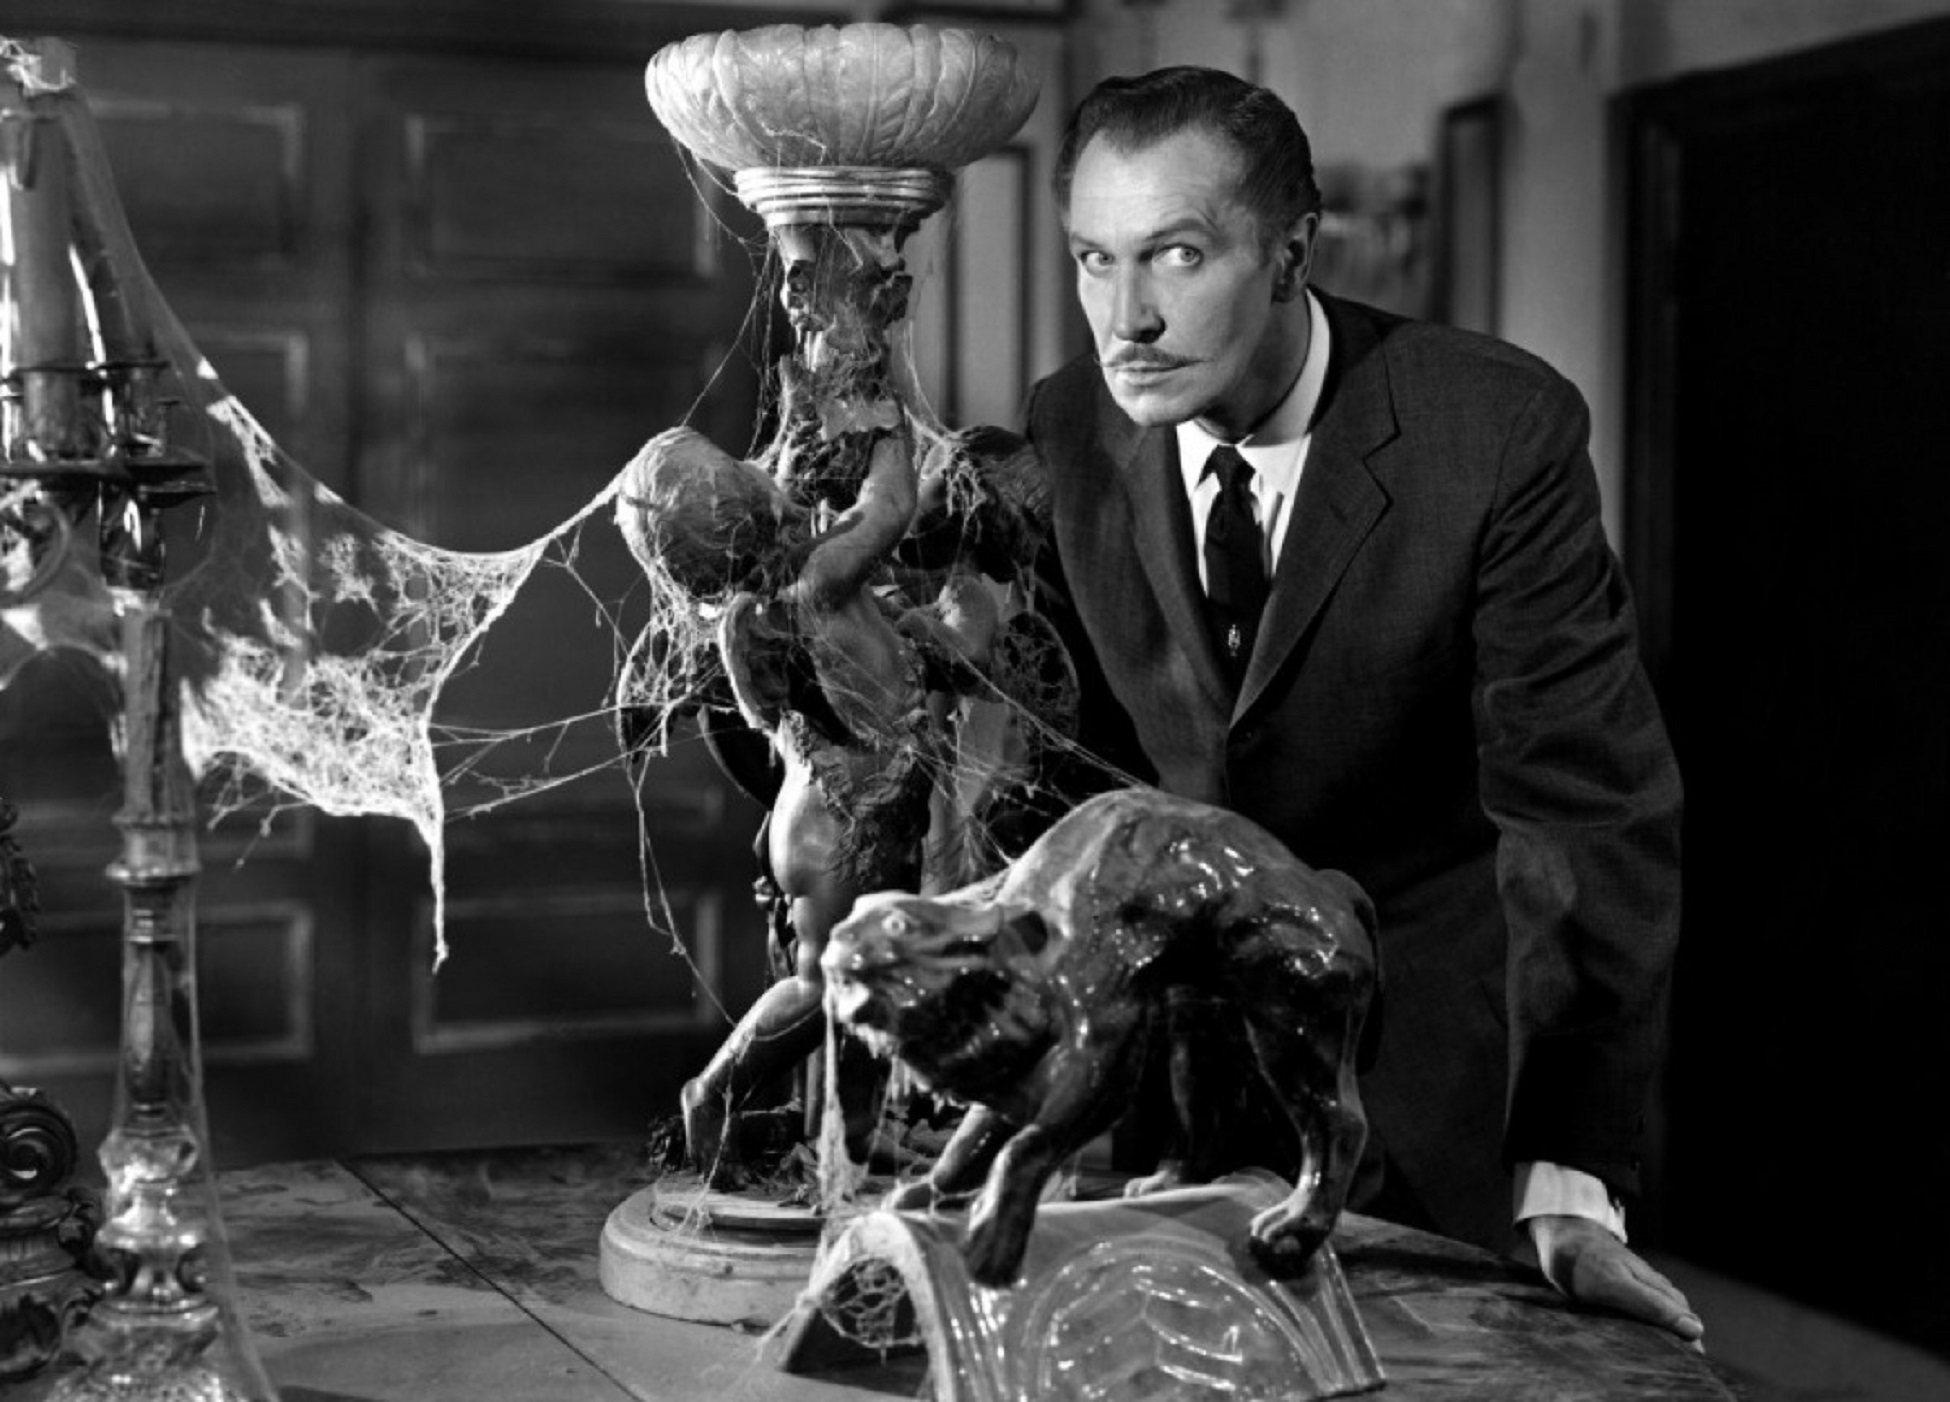
black and white, photography, vintage, spooky, hollywood, black, monochrome, pictures, sculpture, scary, photograph, cinema, horror, actor, movies, monochrome photography, film noir, human positions, motion pictures, vincent price